Nigerian Capital Development Fund

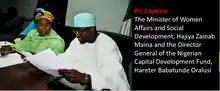
The Minister of Women Affairs and Social Development in Nigeria, Hajiya Zainab Maina and the Director General, NCDF, Hareter Babatunde Oralusi.

The Nigerian Capital Development Fund (NCDF) is an independent social investment financial intermediary institution. This hybrid organization was set up mainly to address the challenges of poverty in low income rural communities in Nigeria. The institution mobilizes capital from the public and private sectors to invest in projects, businesses and social enterprises with the intention to generate good financial returns and measurable positive social-environmental impact, as well as act as a champion to help increase awareness and confidence on the advantages of impact investing.